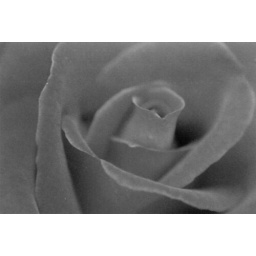
Red rose in black & white